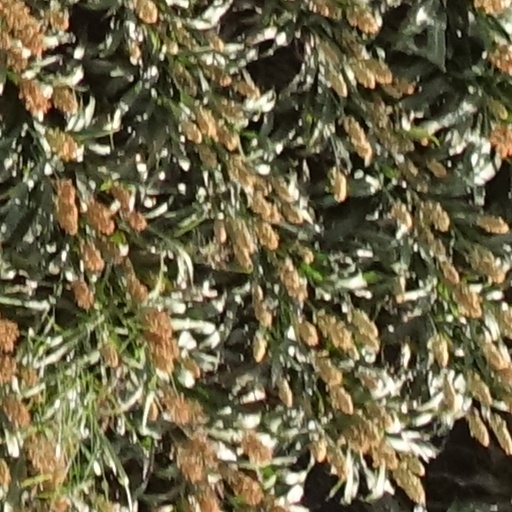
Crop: sorghum